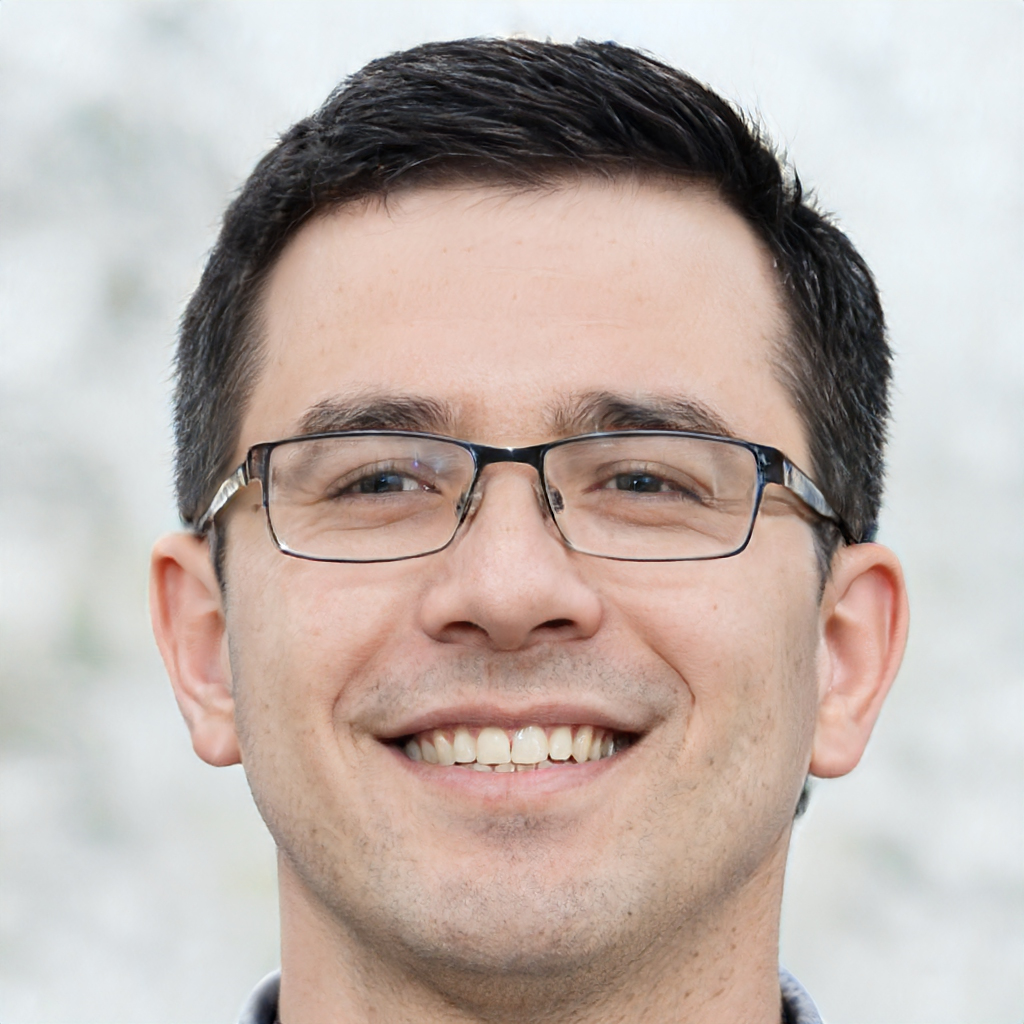
Label: Colored